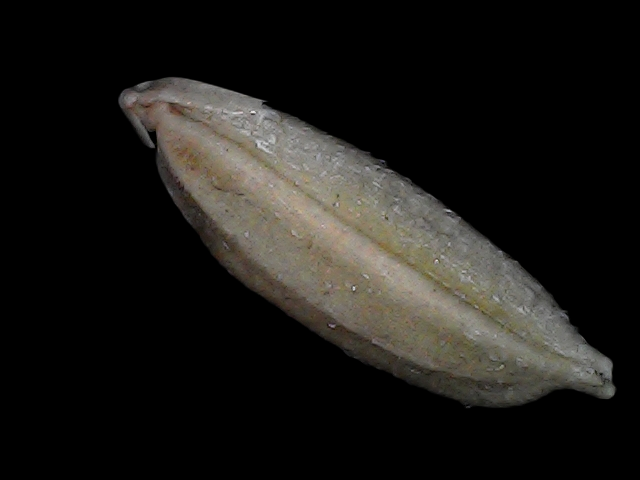
Rice variety: Bd79